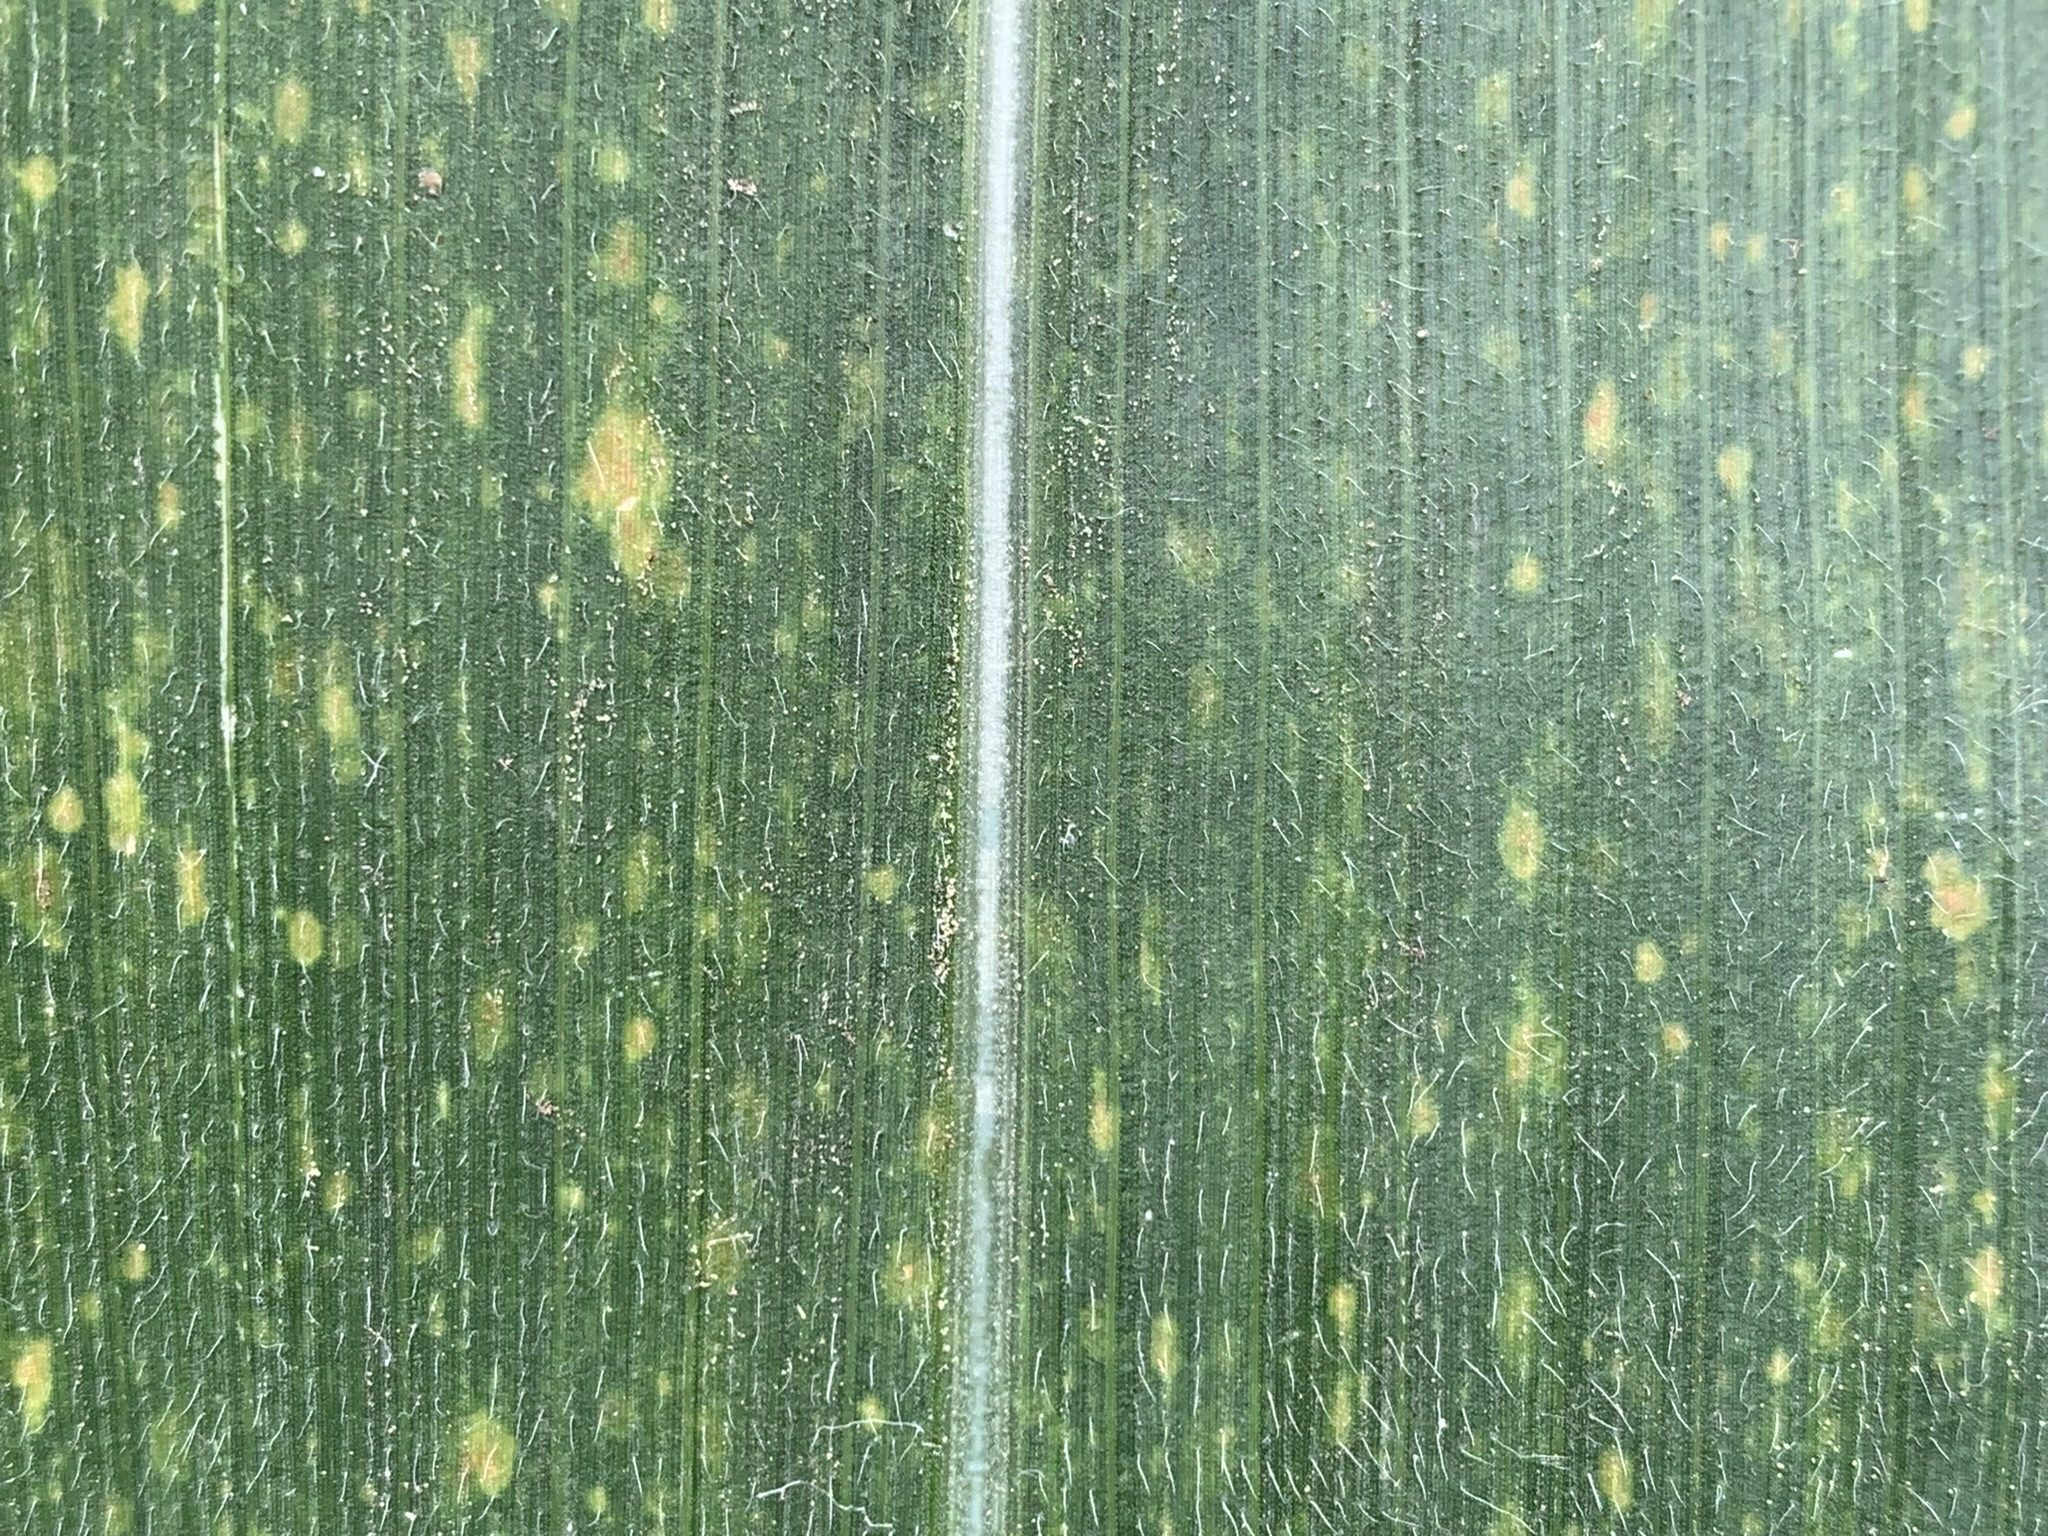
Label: MLN